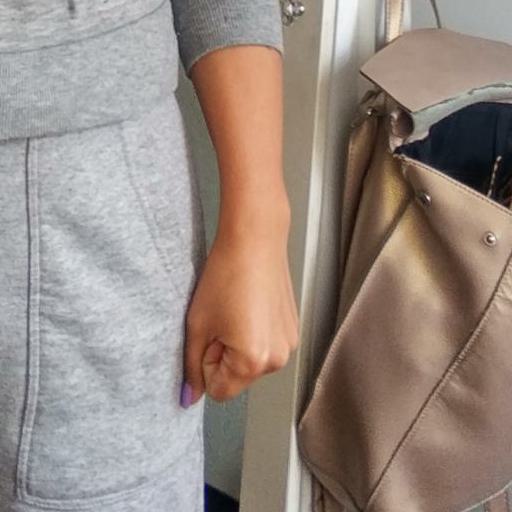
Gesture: no_gesture